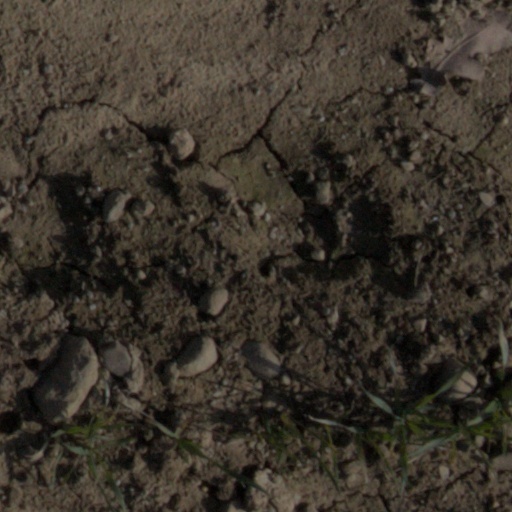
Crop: wheat